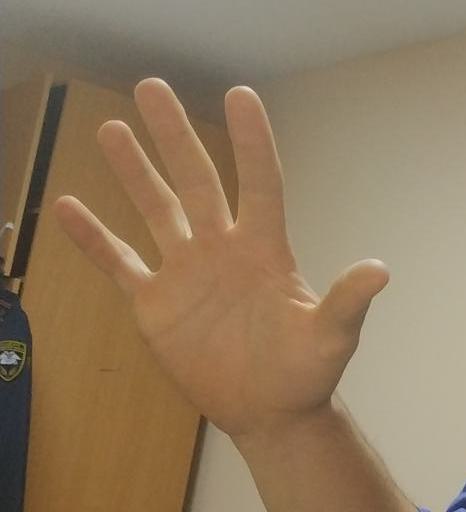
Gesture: palm